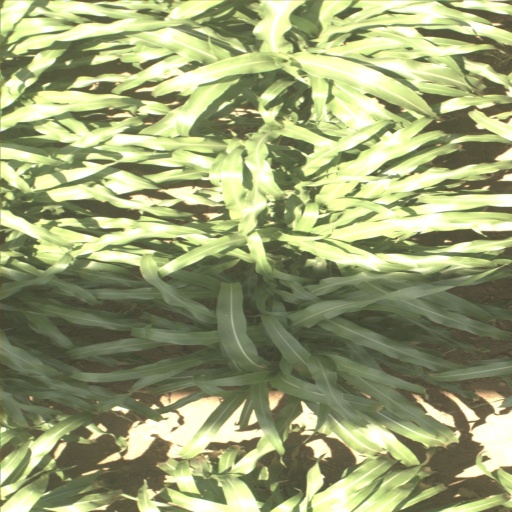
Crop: sorghum